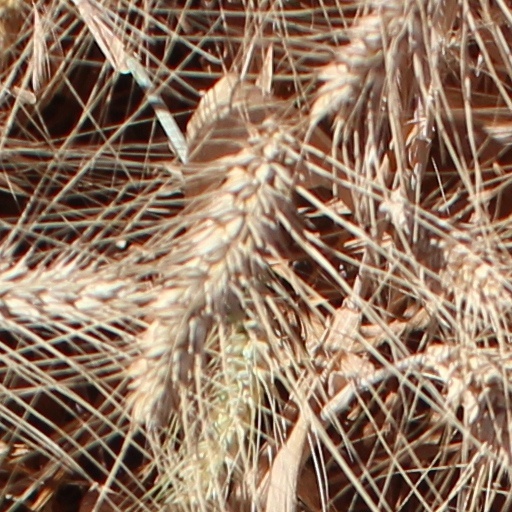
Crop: wheat